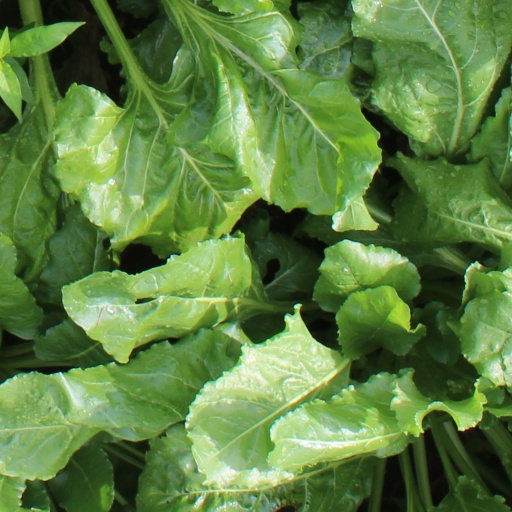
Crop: sugar beet